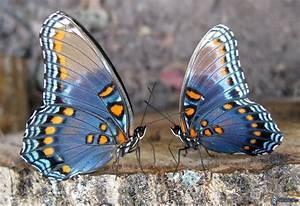
butterfly